Lenore Lonergan

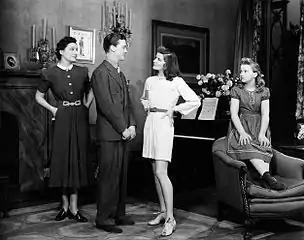
Vera Allen, Dan Tobin, Katharine Hepburn and Lenore Lonergan on Broadway in "The Philadelphia Story" (1939)

She came from a long line of actors; her paternal grandfather, Lester Lonergan, was an Irish-born actor, and her father, Lester Lonergan, Jr., was a renowned actor. Her mother, Julia Mary (Juliet) McIntyre-Lonergan, daughter of Hector McIntyre and Julia Fennell of Sydney, Nova Scotia, Canada, was also an actress and opera singer who trained at New England Conservatory of Music. There was a floor-to-ceiling portrait of her as Juliet Capulet from "Romeo and Juliet" that hung in their apartment at 58 West 58th Street in New York City. Her brother, Lester Lonergan III, was an actor as well.